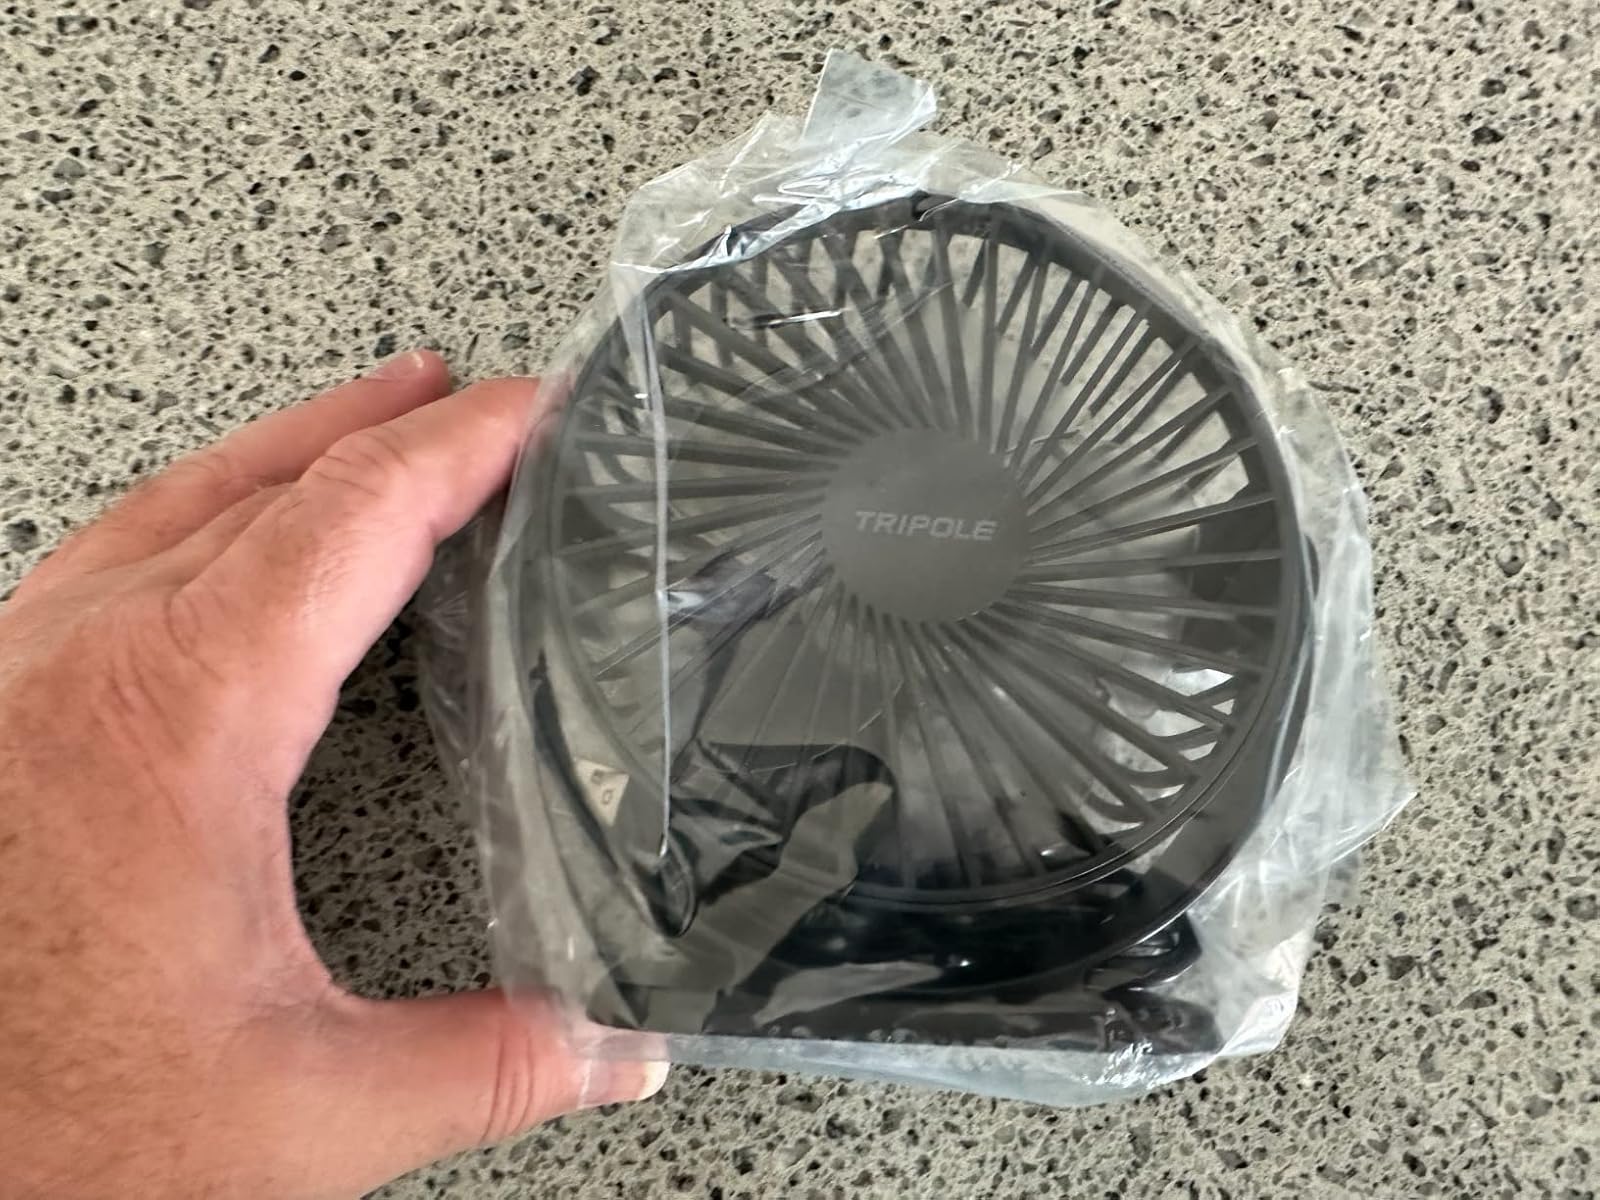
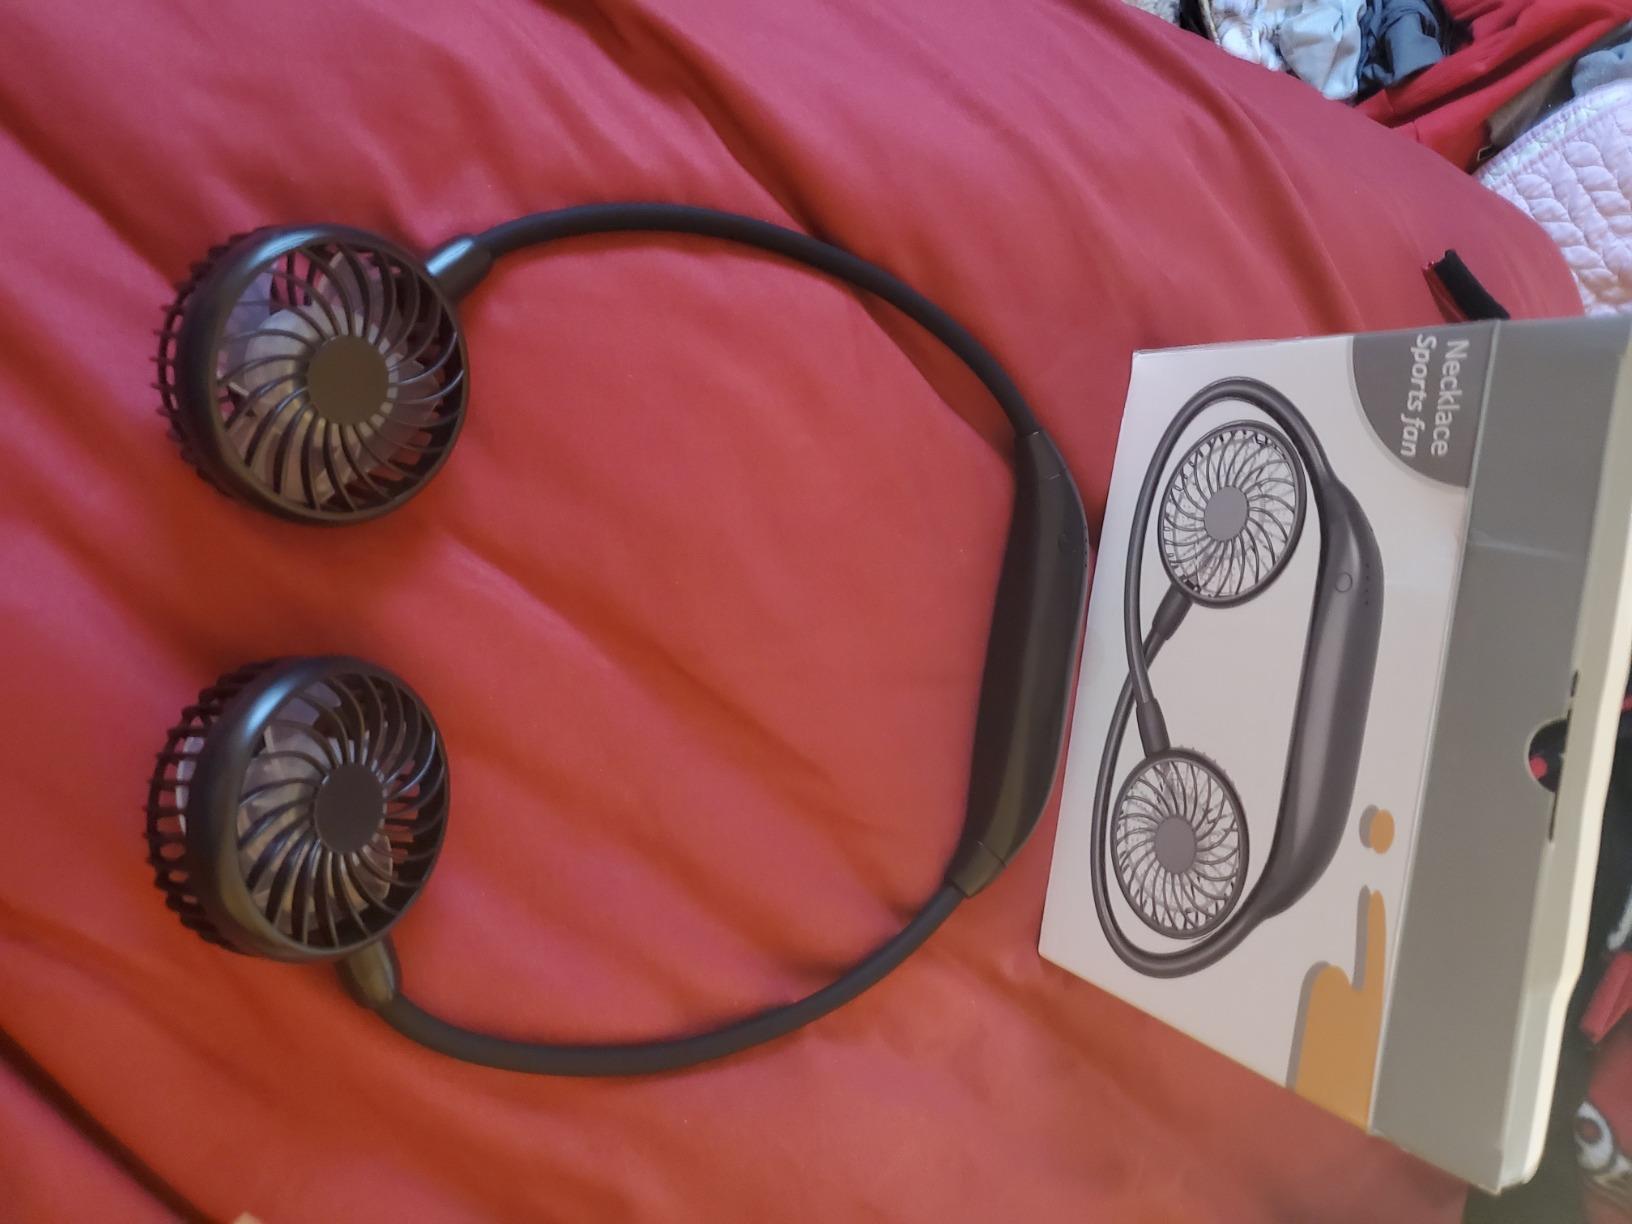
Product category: fan
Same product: no